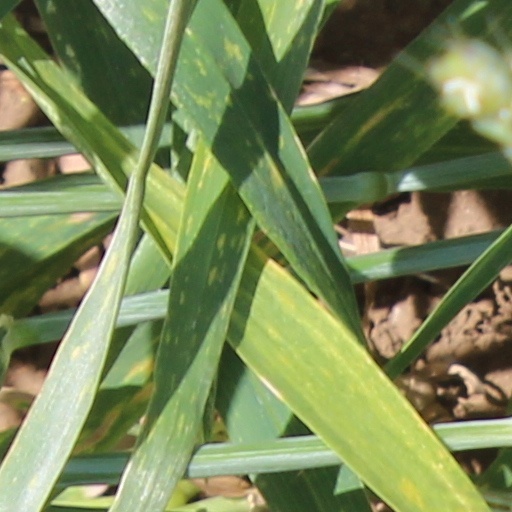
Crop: wheat